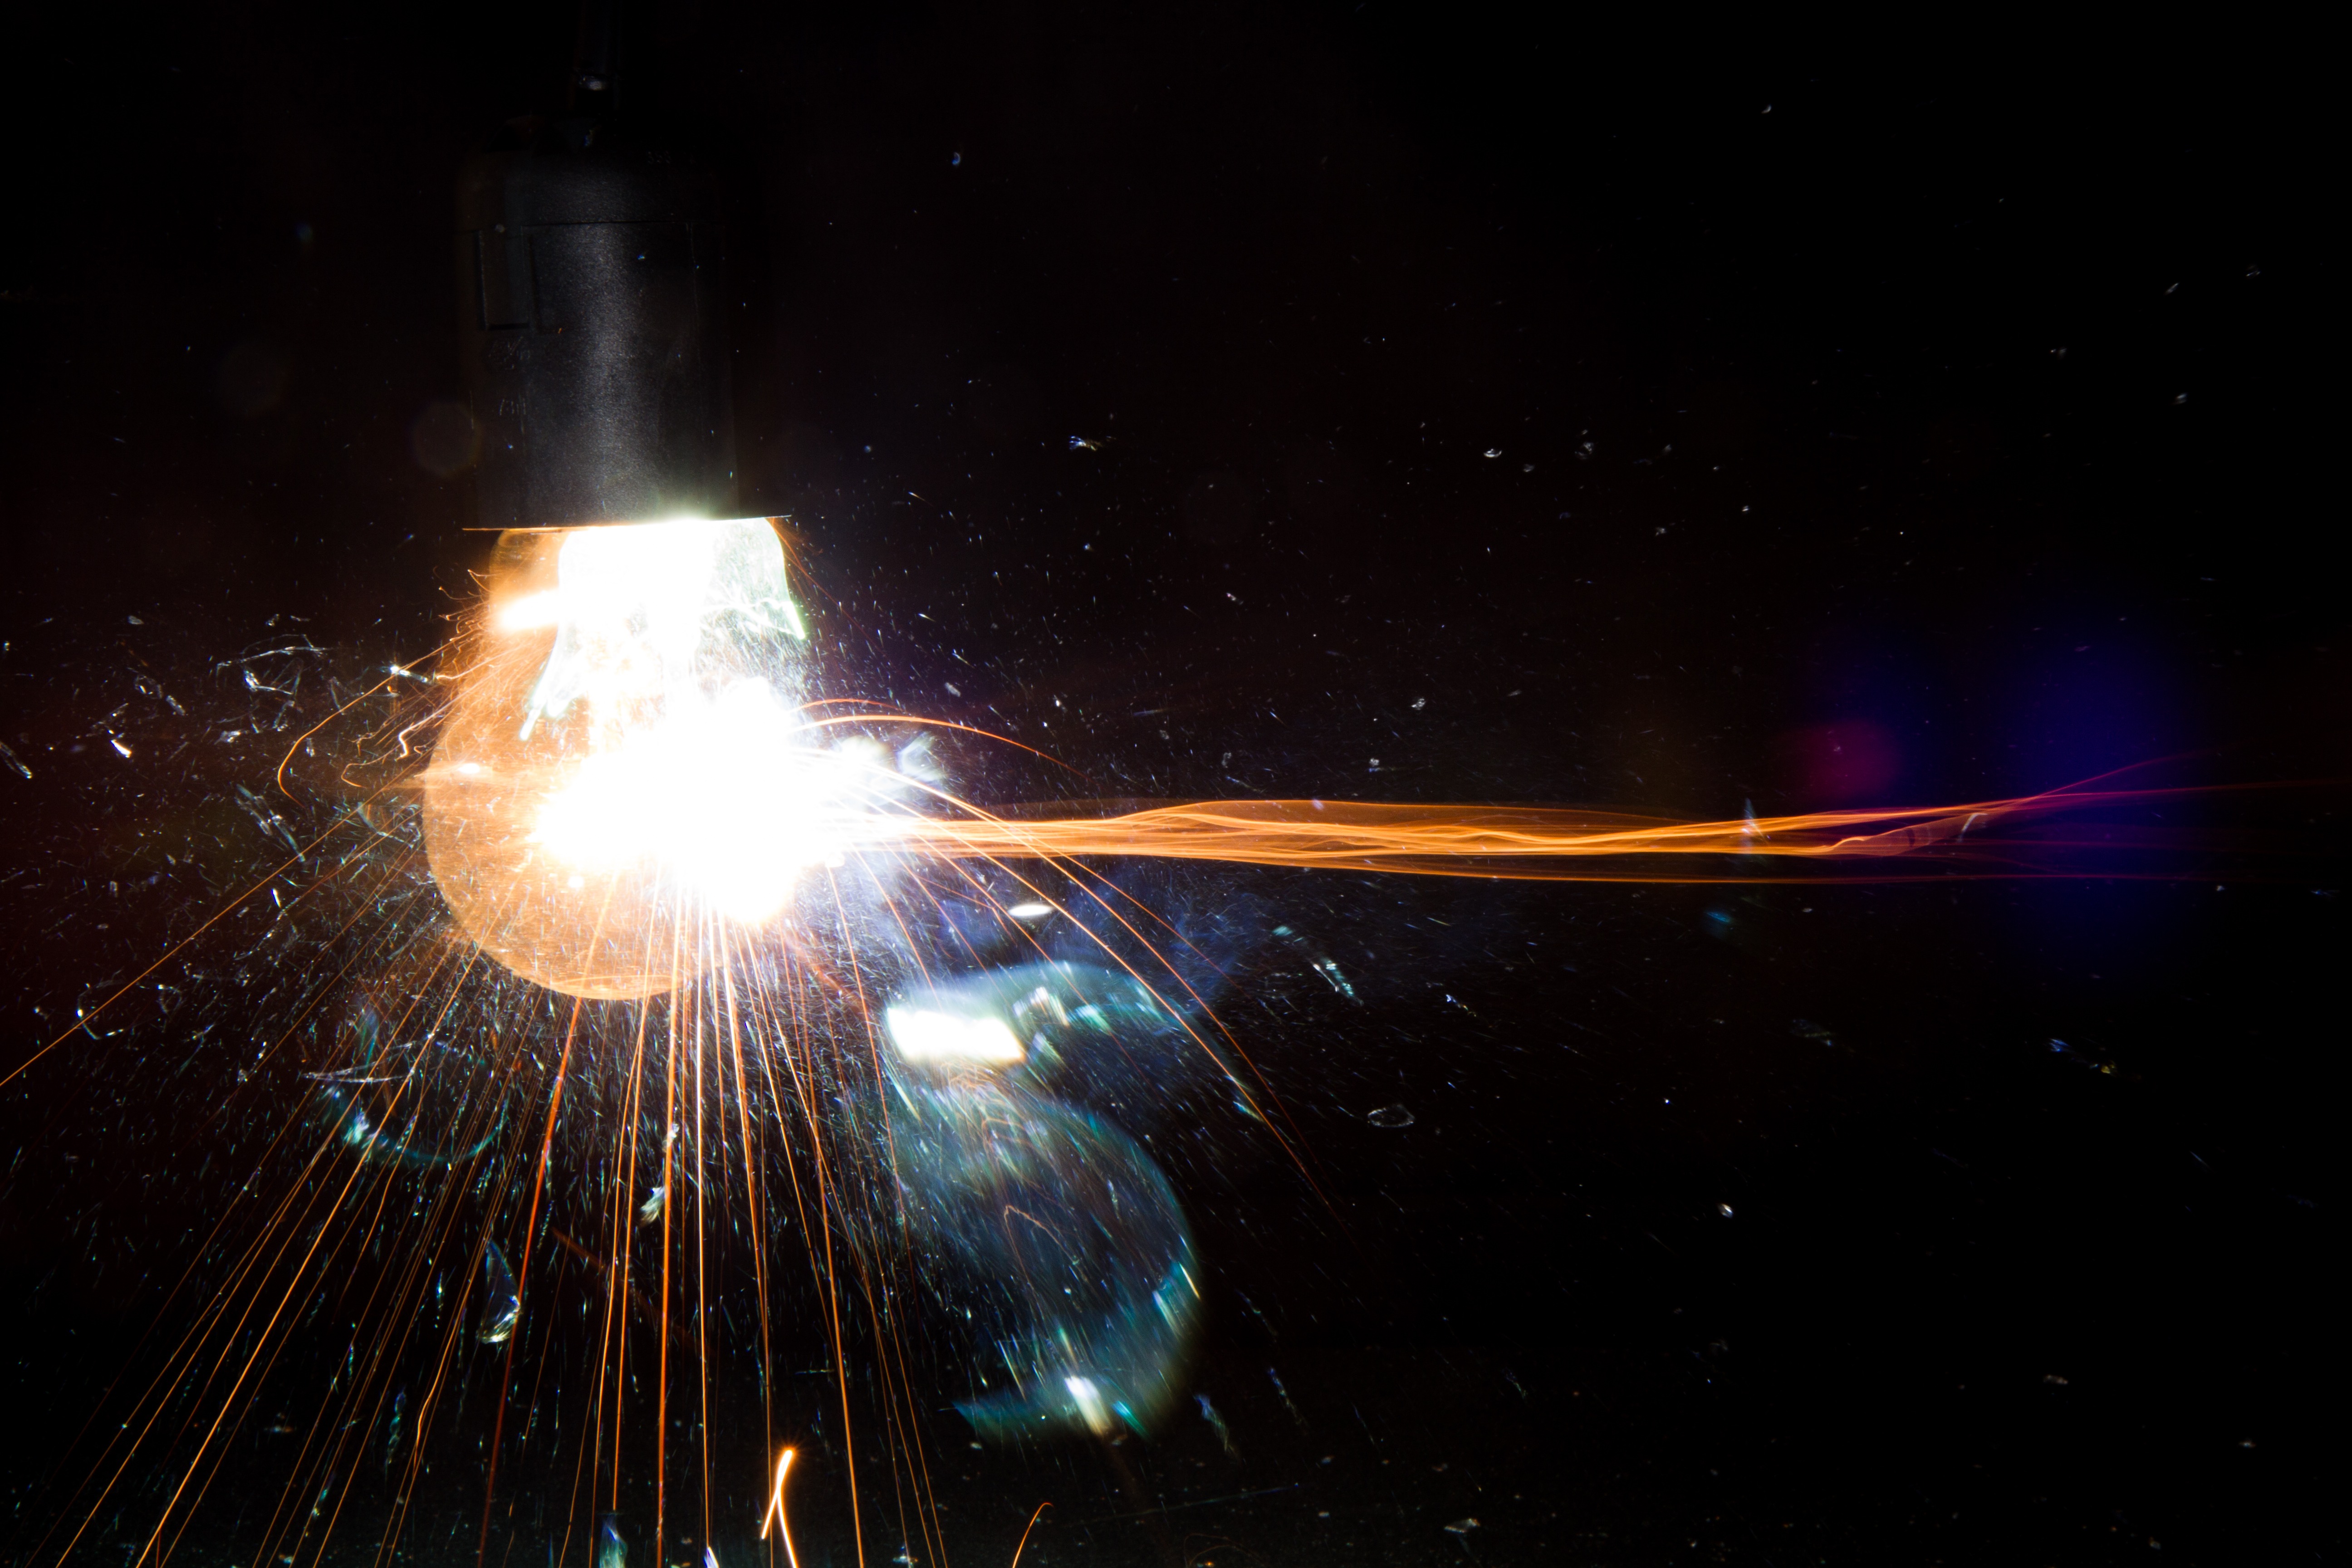
light, night, sunlight, sparkler, space, darkness, light bulb, pear, explosion, outer space, fragile, atmosphere of earth